Indigenous Australian art

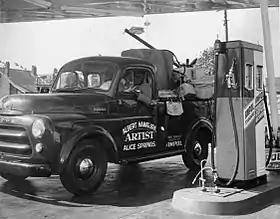
Albert Namatjira refuelling for a trip to Alice Springs, around 1948

Aboriginal people created shell pendants which were considered high value and often used for trading goods. These shells were attached to string, which was handmade from human hair and sometimes covered with a type of grease and red ochre. This jewellery would sometimes be hung around a man's neck or waist for use during ceremonies.